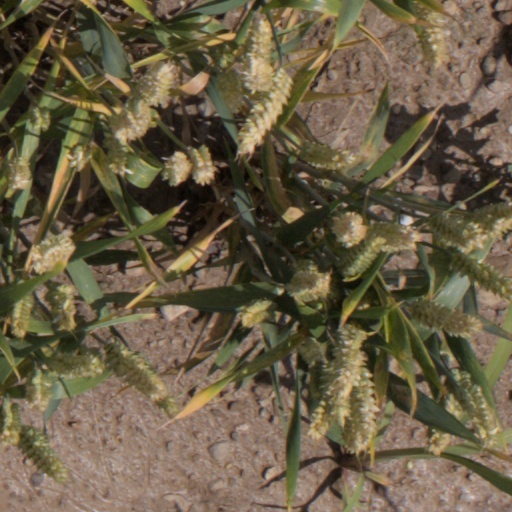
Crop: wheat